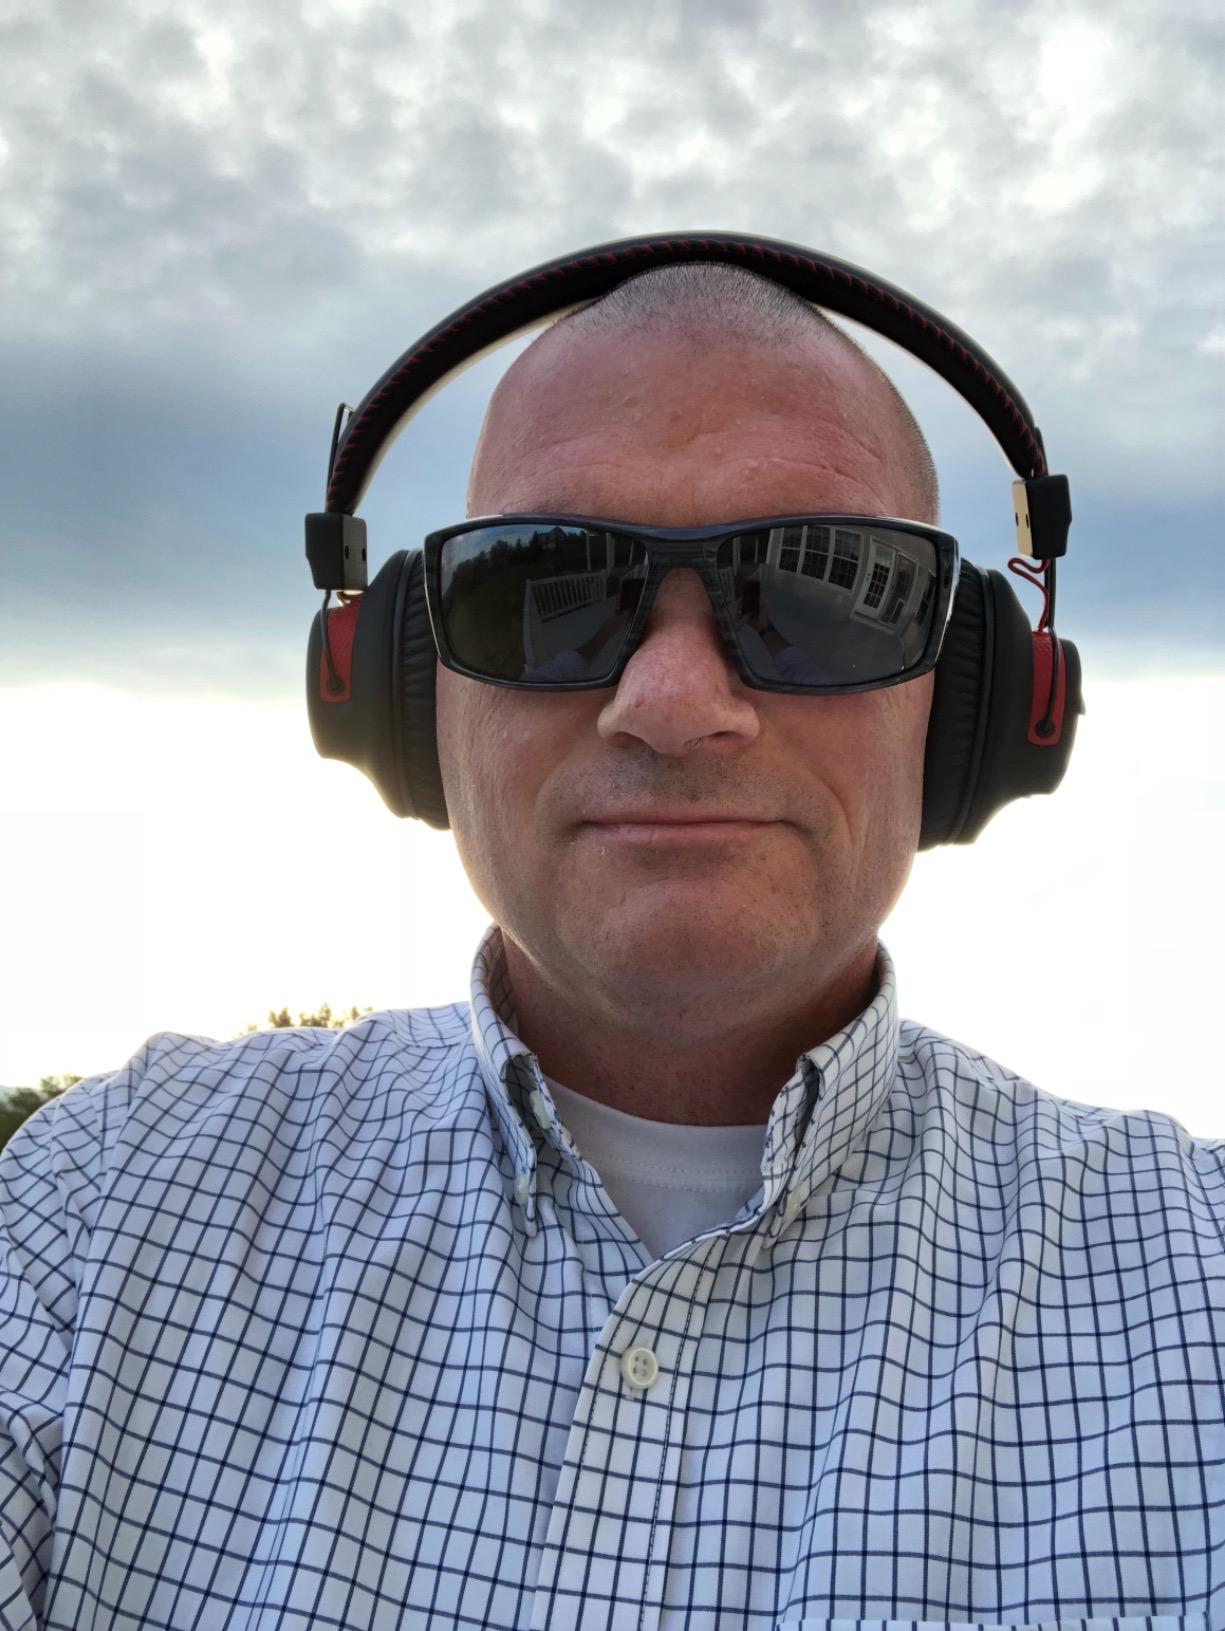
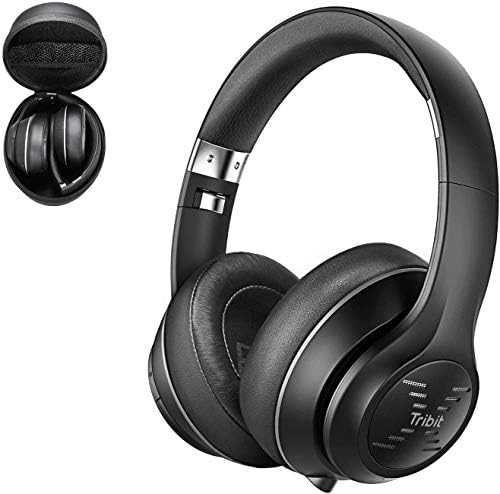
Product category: headphones
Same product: no